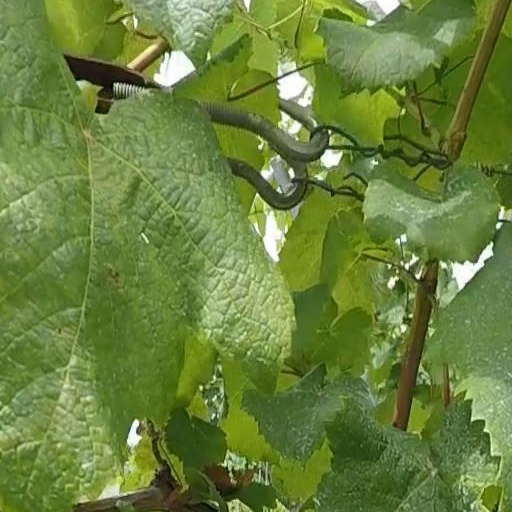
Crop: grape